Royal Crescent

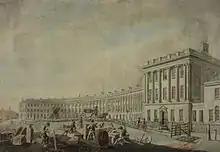
The completion of the building work in 1769

In the late 19th century five cast iron lamp columns with decorative scrollwork were added. In 1921, architect Robert Tor Russell used the Crescent as a source of inspiration to design the central business district of Connaught Place, New Delhi, India.